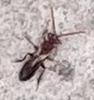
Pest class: predators